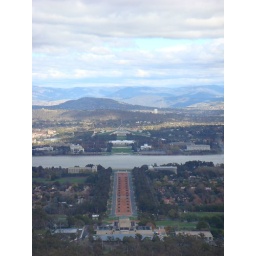
View looking down on Canberra from the mountains......Parliment is in the distance behind the white building (old Parliment House)